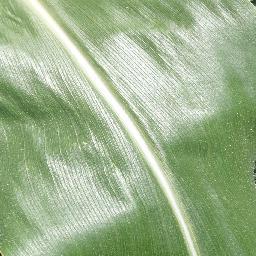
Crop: corn
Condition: (maize)_healthy